Congregation of St. Basil

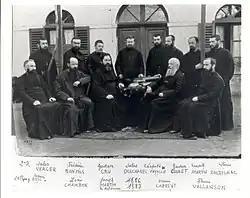
Early Basilian teachers

Ten men, priests and students for the priesthood, formed the staff of the school. In the ensuing years, school enrollment grew to over 300 students, and auxiliary institutions were established nearby. In the years leading up to 1820, changing French educational laws and changing church administration meant falling enrollment. The newly appointed bishop suggested that if they formed an association and bought the property of a nearby school, Maisonseule, that they would have his support. This “coincided with a desire for closer religious life already shown by several of the priests teaching in the college.” Around 1820, Abbot Bernardin Fustier purchased the Chateau de Maisonseule.